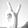
ASL letter: V